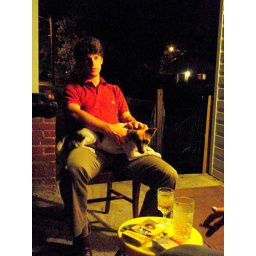
Had me over for a drink at his St. Elmo house with his dog Finster.